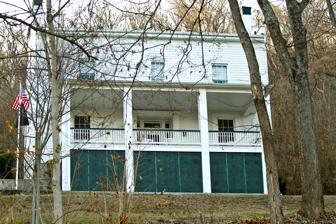
Building: Pogue House
Country: United States of America
Year built: 1845
Historic house in Kentucky, United States United States historic place Pogue House U.S. National Register of Historic Places Show map of Kentucky Show map of the United States Location 716 W. 2nd St., Maysville, Kentucky Coordinates 38°39′42″N 83°46′47″W / 38.66167°N 83.77972°W / 38.66167; -83.77972 Area 3.0 acres (1.2 ha) Built 1845 Architectural style Greek Revival NRHP reference No. 05001322 Added to NRHP November 25, 2005 The Pogue House is a historic house in Maysville, Kentucky . It was built in 1845 on a fifteen-acre lot for industrialist Michael Ryan. The property was named "Riverside" by Ryan since it sits on a hillside with a sweeping ten-mile (16 km) vista of the Ohio River. The property was subdivided in 1955 and the historic portion currently comprises three acres. The Greek Revival floor plan includes three stories of living space two rooms wide and two rooms deep with a center hall plus a partial basement. The brick structure with an ashlar limestone foundation was one of the largest Kentucky residences in 1845 with 4,850 square feet (451 m 2 ) of living space. The residence was purchased by Henry E. Pogue II and significantly upgraded circa 1890. Improvements included the installation of three sets of pocket doors and quarter sawn flooring on the first level. One of the first bathrooms in Mason County was installed on the second floor. The porch was replaced by a 42 ft (13 m). x 18 ft. roofed stone and tile terrace. The terrace deteriorated over time and was eventually demolished. Henry Pogue was a distiller who opened the H. E. Pogue Distillery in 1876 near the residence his son would later purchase. The distillery was a large scale operation which could produce up to 2,000 gallons of whiskey per day and carried a normal inventory of 15,000 barrels of aging whiskey. At its peak, distillery employment was more than 100. Popular brands around the start of the 20th century included "Old Time" Sour Mash Pure Whiskey and "Belle of Maysville" Fire Copper Whiskey. Henry E. Pogue II ran the distillery until his death in 1918 in a distillery accident. References